Evangelina García Prince

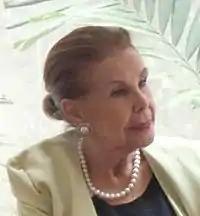
García Prince in 2014

Evangelina García Prince (30 September 1934 – 3 June 2019) was a Venezuelan women's rights activist, politician, and academic. She served as a Senator and was a member of the Comisión para la Reforma del Estado (COPRE), a presidential commission.